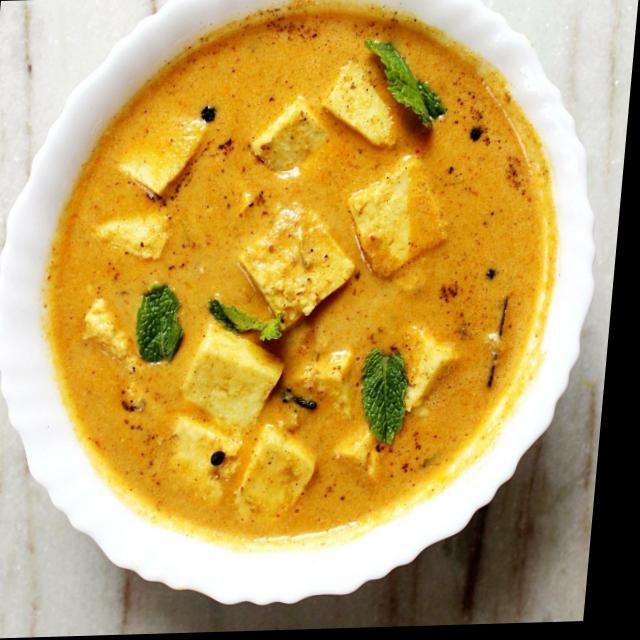
Dish: shahi_paneer